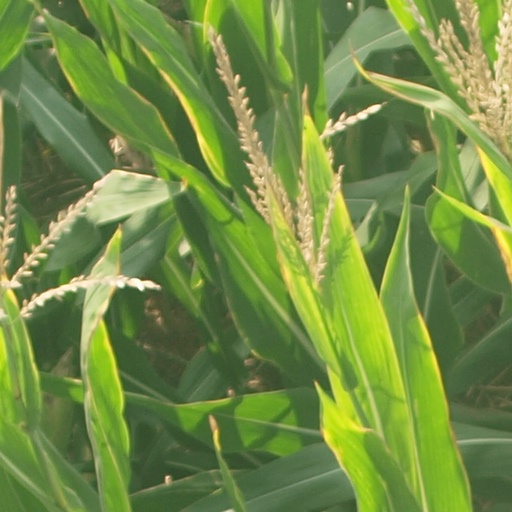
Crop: maize; corn